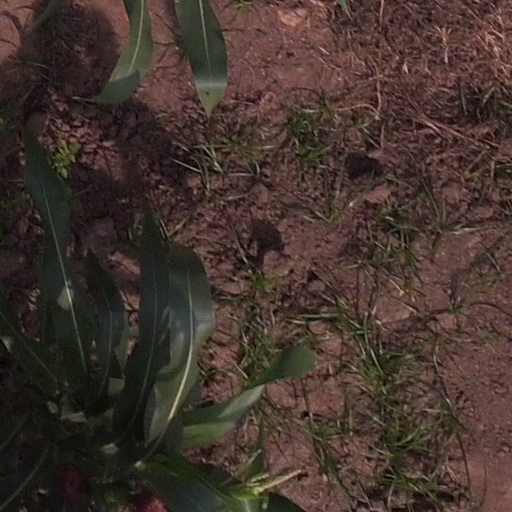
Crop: maize; corn